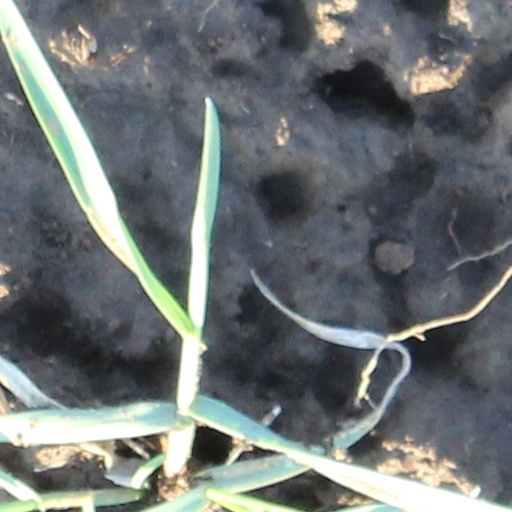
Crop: wheat